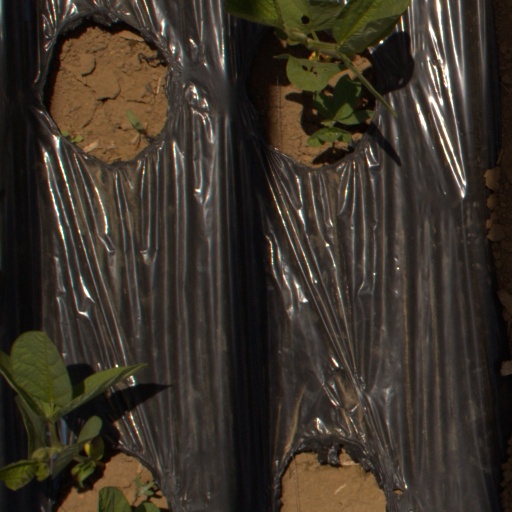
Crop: Jerusalem artichoke